Adobe Illustrator

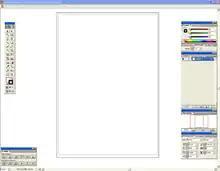
Adobe Illustrator 10, the last version before the Creative Suite rebrand

With the introduction of Illustrator 7 in 1997, Adobe made critical changes in the user interface with regard to path editing (and also to converge on the same user interface as Adobe Photoshop), and many users opted not to upgrade. Illustrator also began to support TrueType, effectively ending the "font wars" between PostScript Type 1 and TrueType. Like Photoshop, Illustrator also began supporting plug-ins, greatly and quickly extending its abilities.